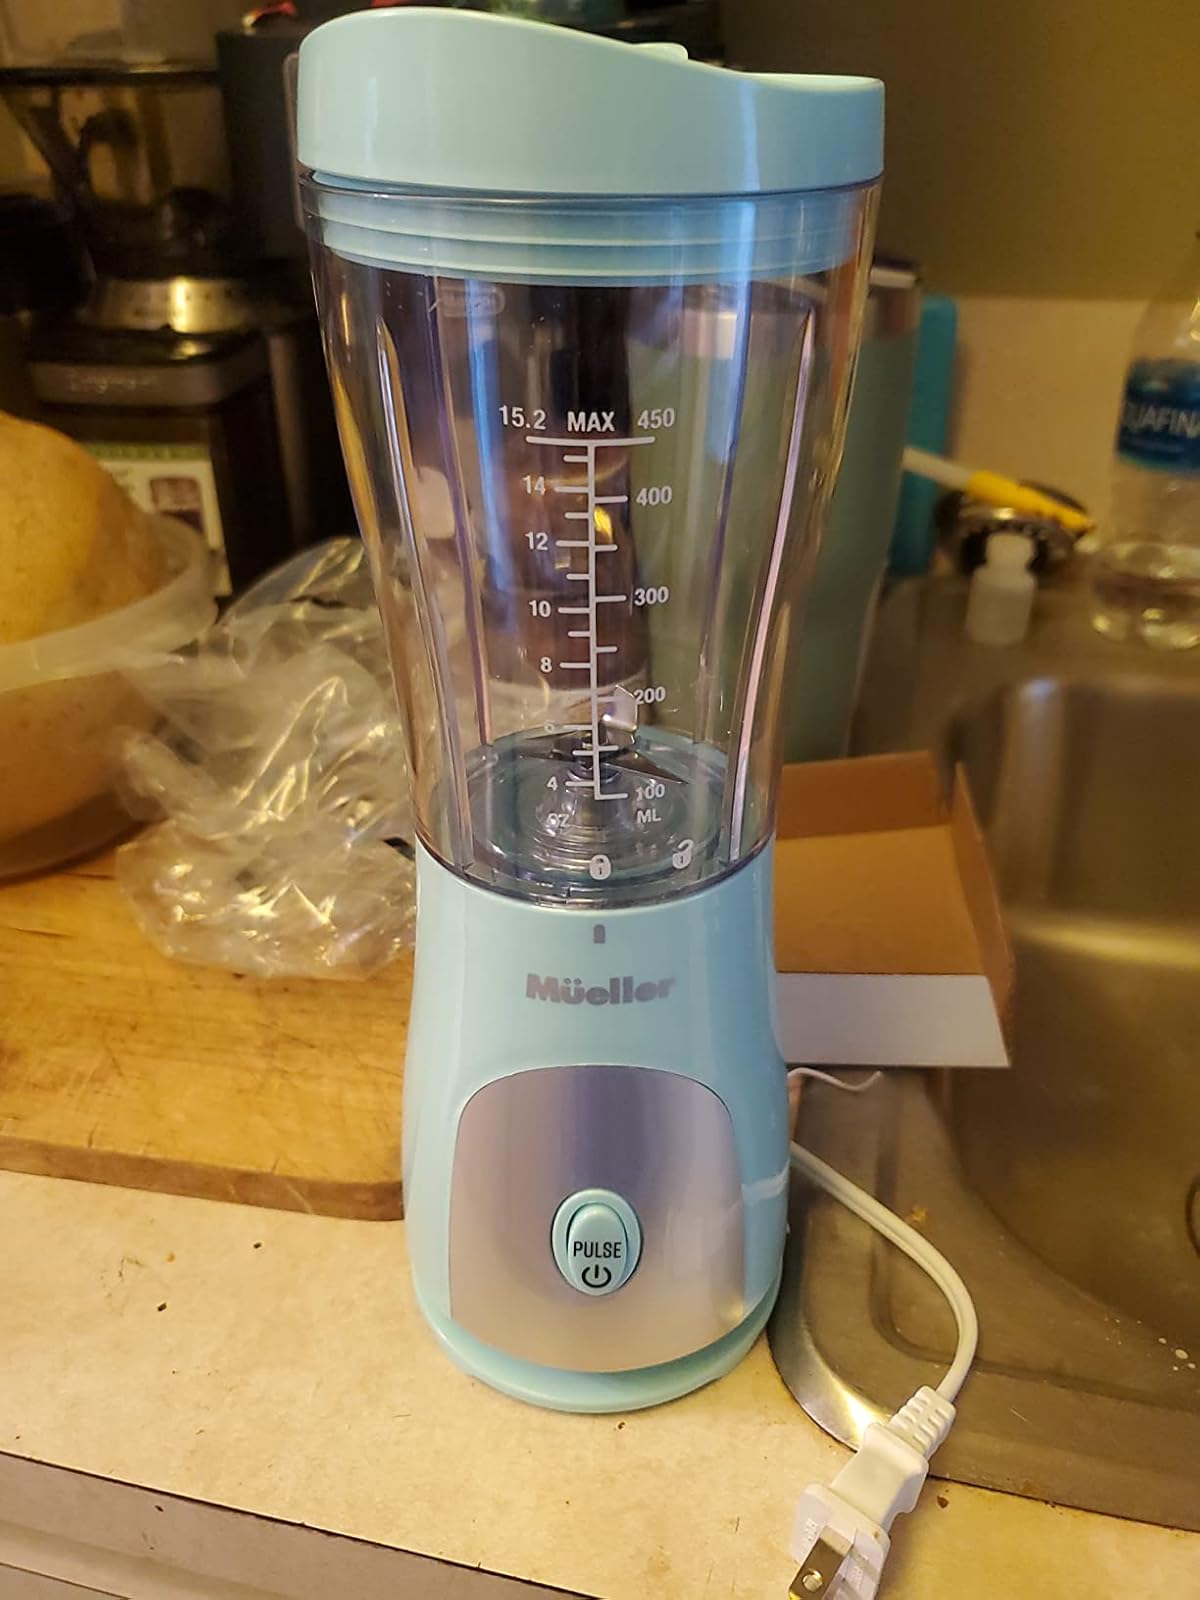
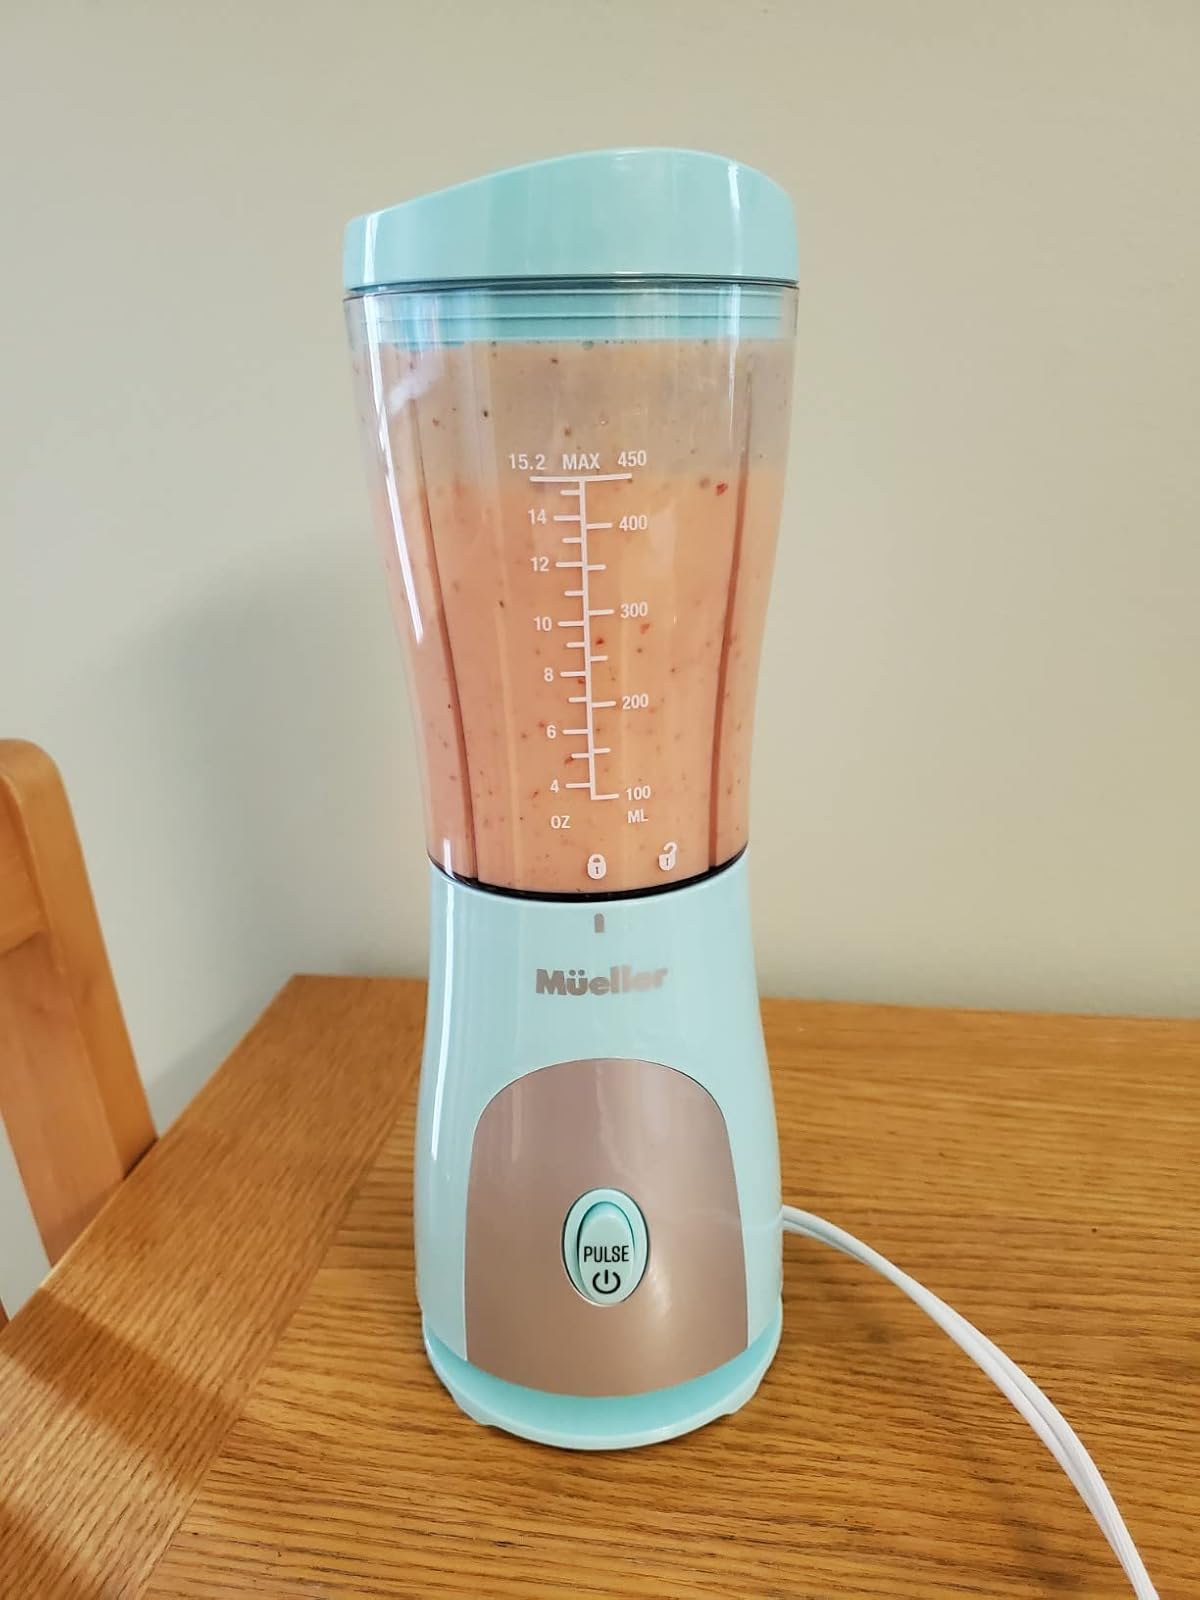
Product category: items_blender
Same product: yes